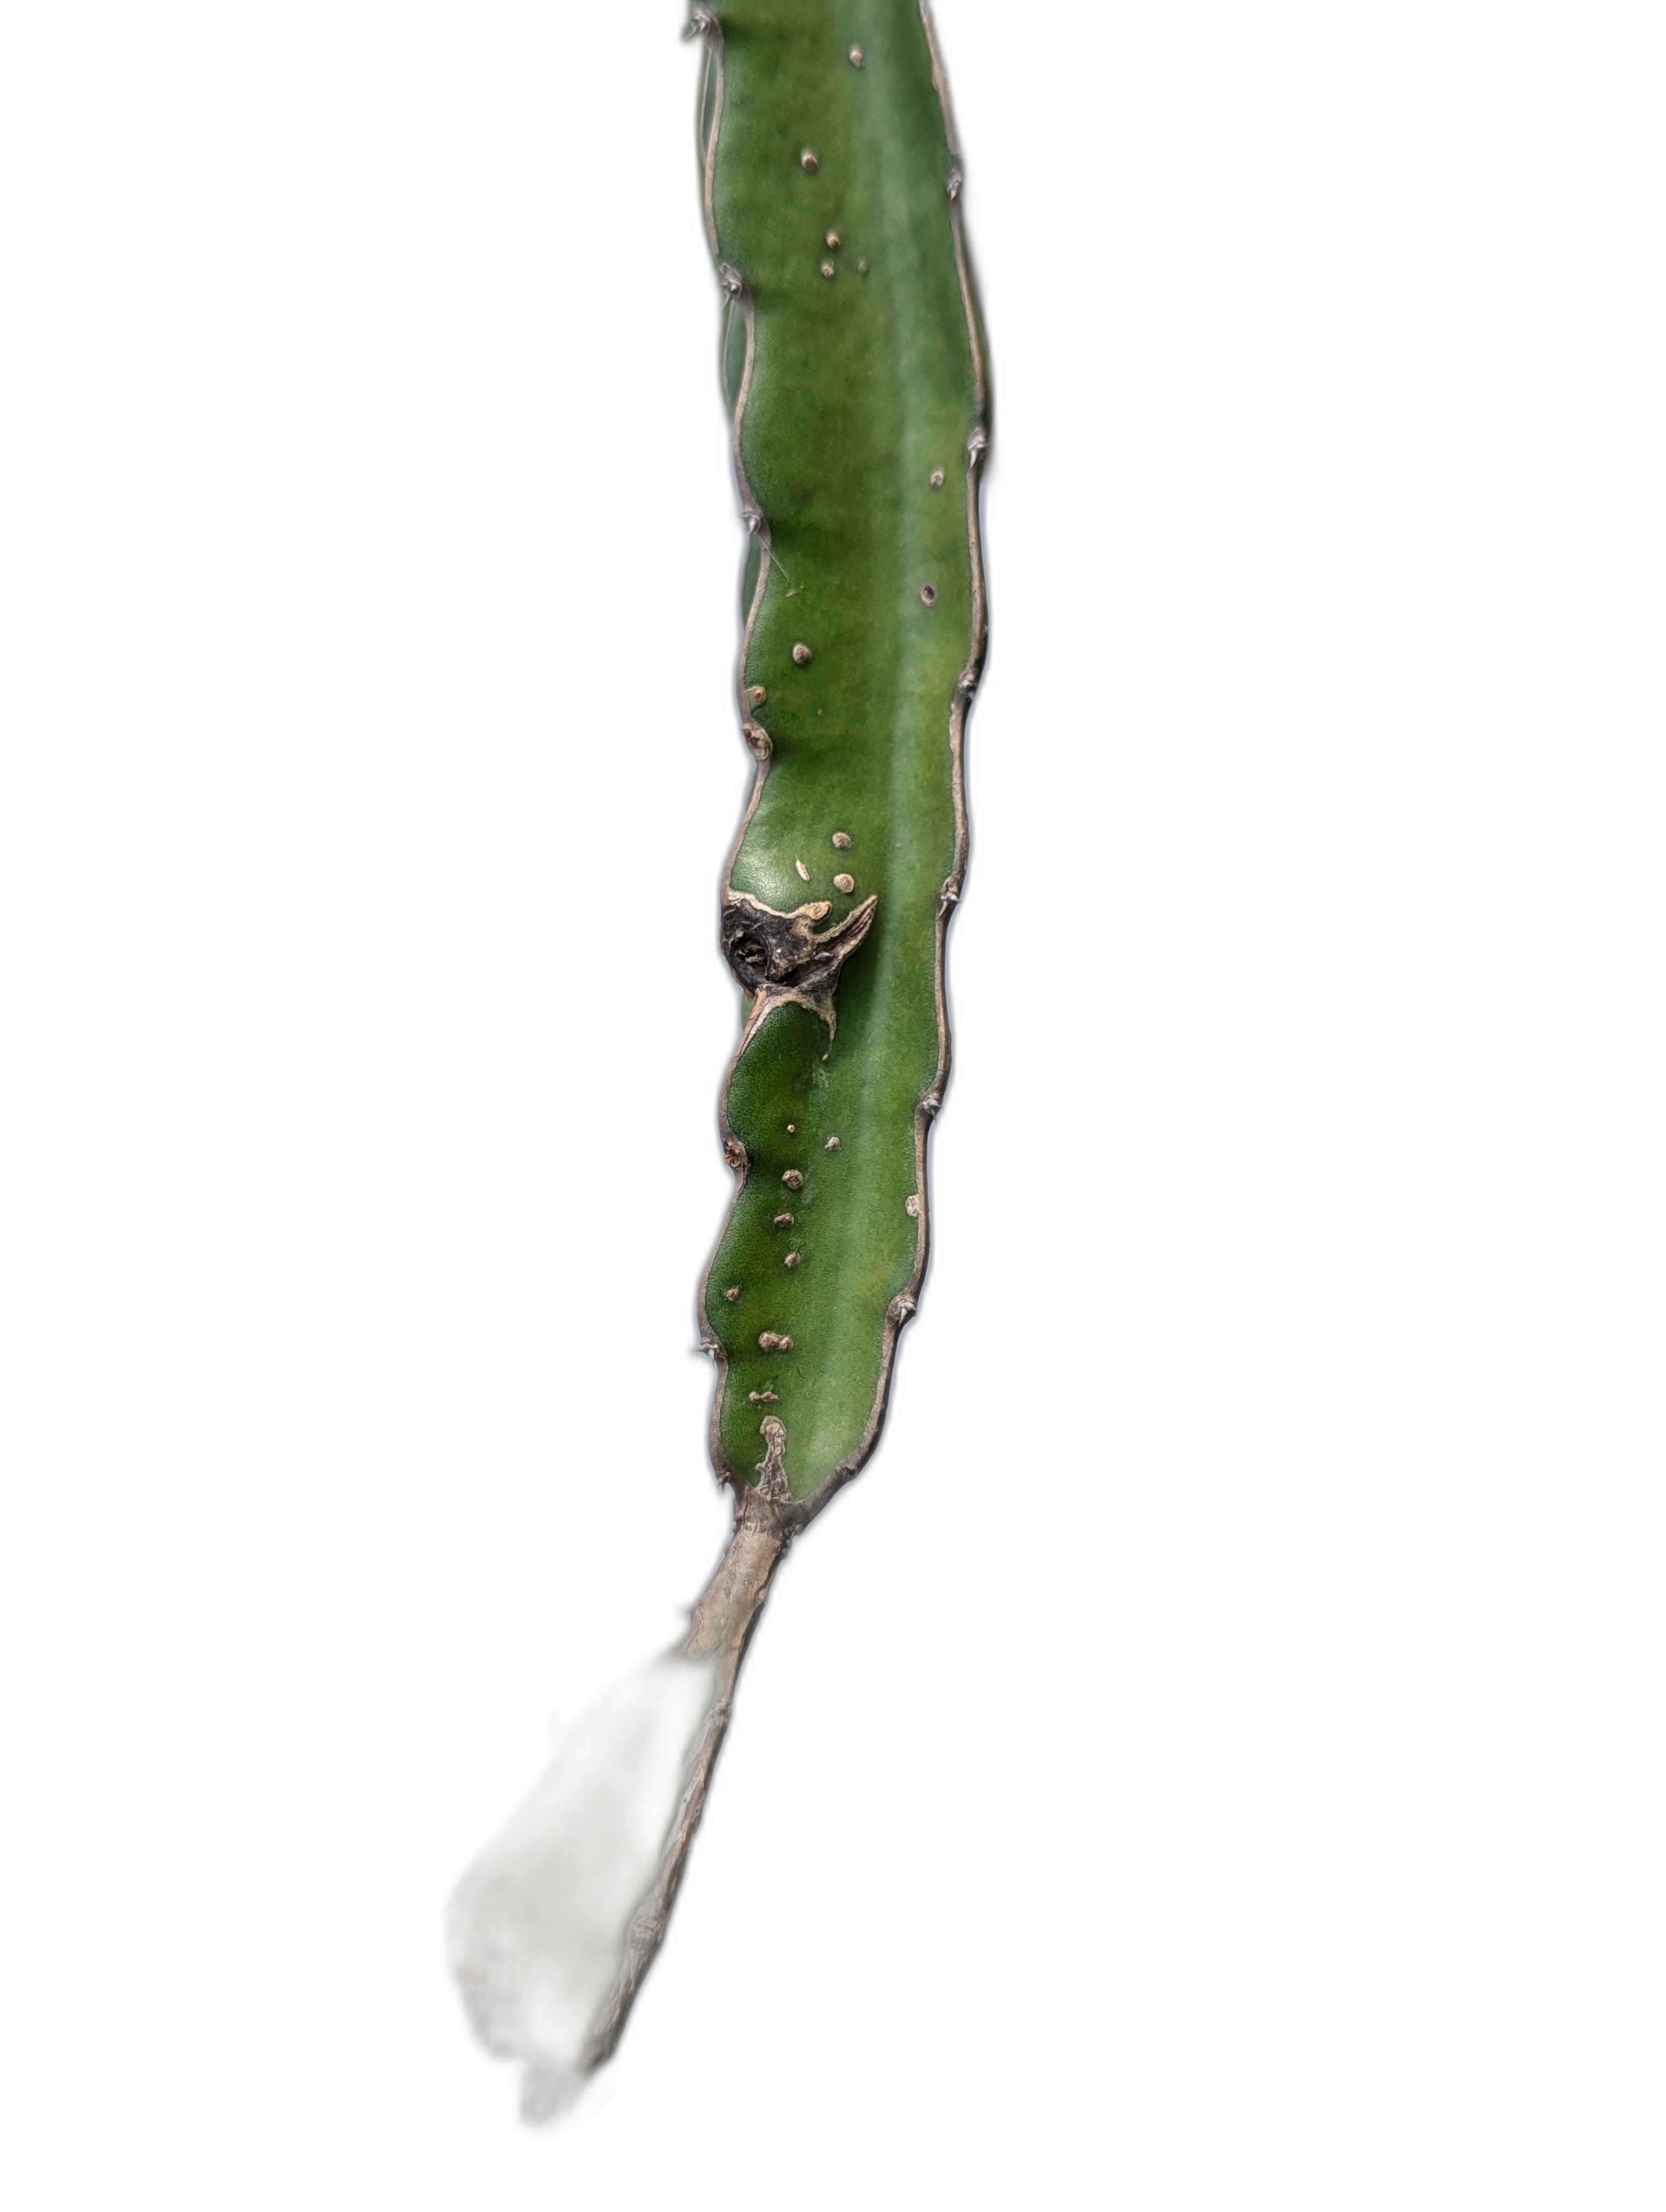
Label: Bad leaf